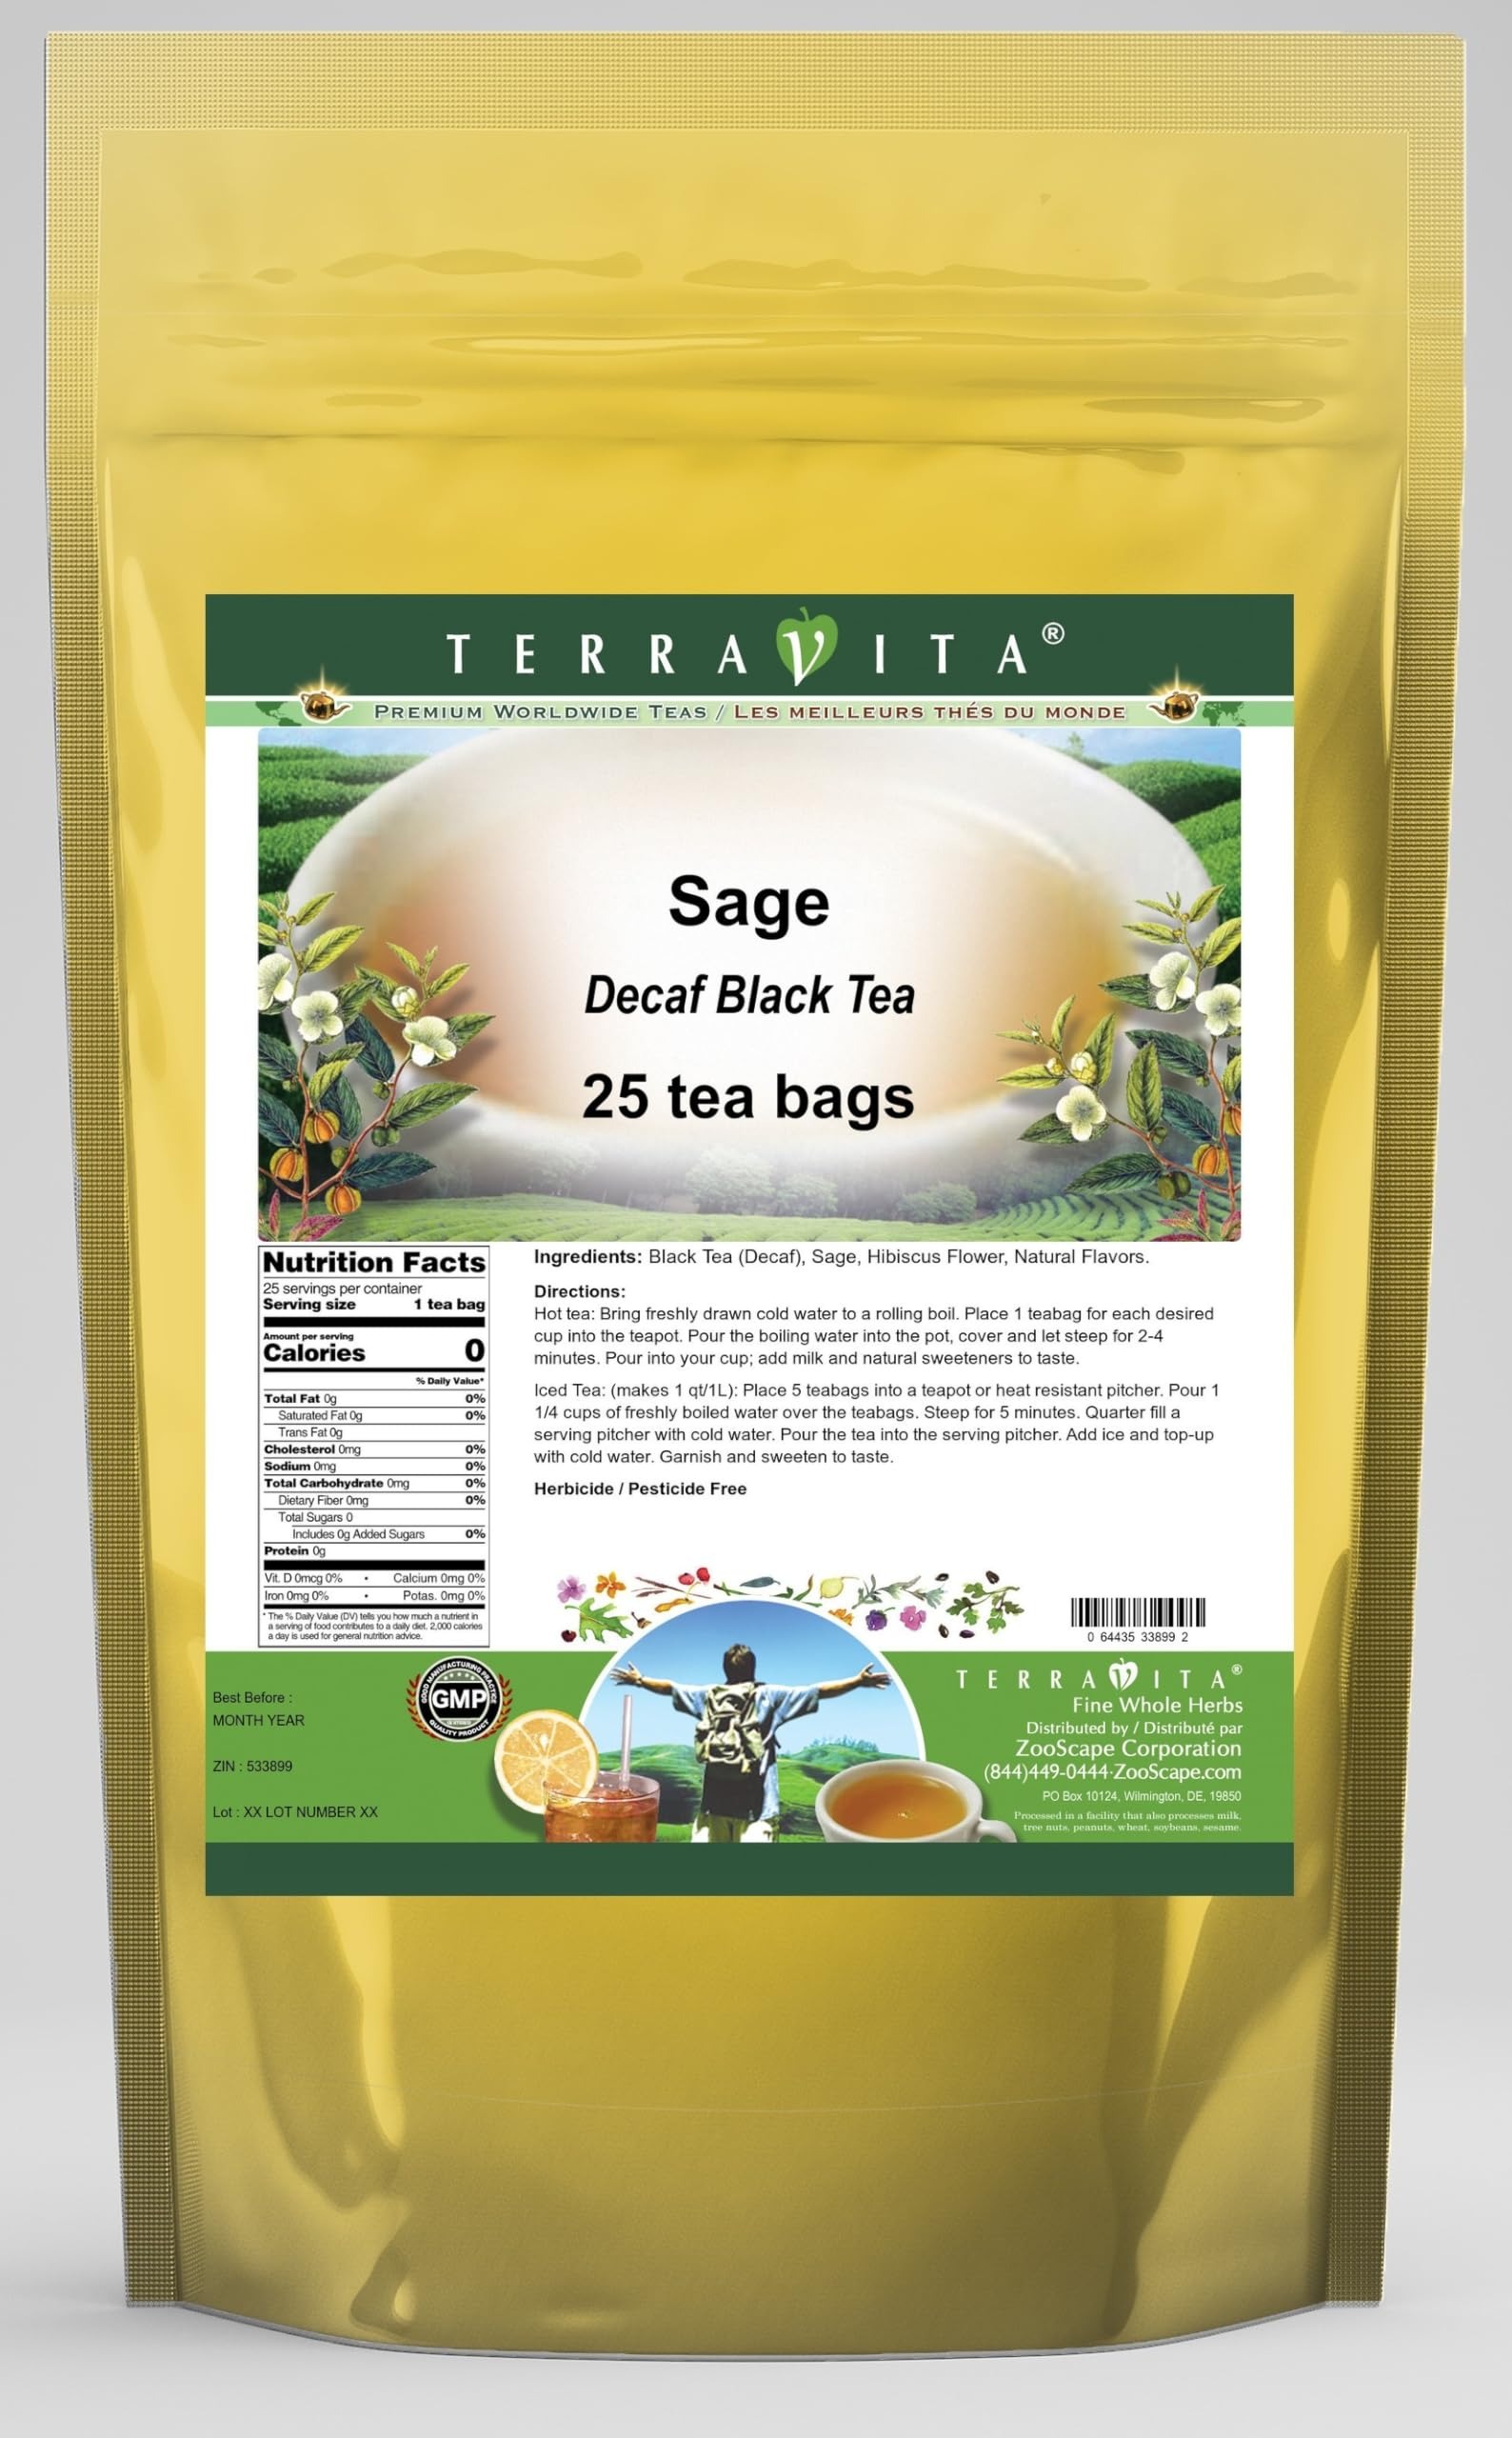
Item Name: Sage Decaf Black Tea (25 tea bags, ZIN: 533899)
Bullet Point 1: Our Sage Decaf Black Tea is a wonderful flavored decaffeinated Black tea with Sage and Hibiscus Flower. You will enjoy the simple and elegant Sage taste! - Ingredients: Decaf Black tea, Sage, Hibiscus Flower and Natural Sage Flavor.
Bullet Point 2: No fillers.
Bullet Point 3: Manufacturer: TerraVita
Bullet Point 4: Size: 25 tea bags
Bullet Point 5: Black Tea Bags - Packed in a convenient upright pouch!
Product Description: Our Sage Decaf Black Tea is a wonderful flavored decaffeinated Black tea with Sage and Hibiscus Flower. You will enjoy the simple and elegant Sage taste! - Ingredients: Decaf Black tea, Sage, Hibiscus Flower and Natural Sage Flavor. - Hot tea brewing method: Bring freshly drawn cold water to a rolling boil. Place 1 teabag for each desired cup into the teapot. Pour the boiling water into the pot, cover and let steep for 2-4 minutes. Pour into your cup; add milk and natural sweeteners to taste. - Iced tea brewing method: (to make 1 liter/quart): Place 5 teabags into a teapot or heat resistant pitcher. Pour 1 1/4 cups of freshly boiled water over the teabags. Steep for 5 minutes. Quarter fill a serving pitcher with cold water. Pour the tea into the serving pitcher. Add ice and top-up with cold water. Garnish and sweeten to taste. - TerraVita is an exclusive line of premium-quality, natural source products that use only the finest, purest and most potent ingredients found around the world. TerraVita is hallmarked by the highest possible standards of purity, potency, stability and freshness. All of our products are prepared with the highest elements of quality control, from raw materials through the entire manufacturing process, up to and including the moment that the bottles or bags are sealed for freshness and shipped out to you. Our highest possible standards are certified by independent laboratories and backed by our personal guarantee. - TerraVita exists to meet and ensure your family's health and wellness without the harmful effects of chemicals and health products. We strive to make all of our products affordable and reliable and are constantly searching the market to maintain our affordability and to look for new ways to serve you and the ones you love. TerraVita has
Value: 25.0
Unit: Count

Price: 24.42